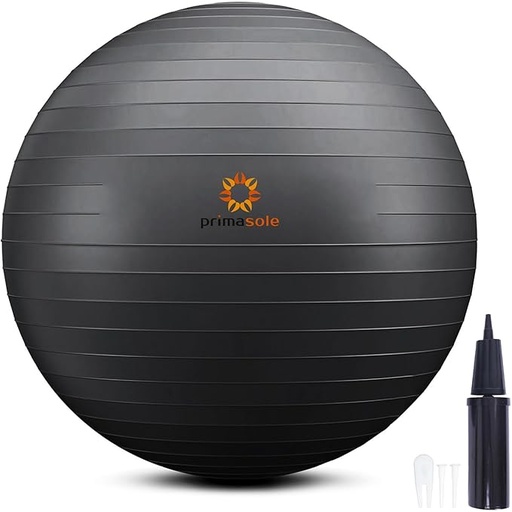
Exercise Ball for Balance Stability Fitness Workout Yoga Pilates at Home Office & Gym Birthing Ball for Pregnancy, Office Ball Chair
About This 【TRUSTED BRAND Amazon.com Limited Brand】Primasole is a fitness brand established in April 2019. Our lineup includes a yoga mat, exercise & balance ball , balance disc, and foam roller. We are here to help you incorporate fitness into your daily life. 【CHOICE OF4 SIZES & 5 COLORS】Choose from 45, 55, 65, or 75‑cm size to suit your height and purpose. Wide range of sizes helps you find the ideal ball for yoga, ab work, Pilates , core training, pregnancy exercise, or office chair. Five different colors to coordinate with any mood, style, or preference. Choose from indigo blue, silver gray, nail pink, pale gray and blue. 【Secure Grip and Safety】Burst-proof construction ensures air will escape slowly. European toy safety standard tested and made from high-stretch material. 【Strength core and flexibility 】Balance balls are perfect for all types of training at the gym or in your home. You can comfortably work almost every major muscle group. Stability work is great for your core and can also help improve overall flexibility, balance, and coordination. It even does your posture a solid. 【Accessories】Inflator, cap, cap opener, paper tape measure Overview Brand : primasole Material : Polyvinyl Chloride (PVC) Color : Black Age Range (Description) : Adult Item Weight : 2.3 Pounds
Brand: Primasole
Category: Sporting Goods > Fitness & General Exercise Equipment > Exercise Balls